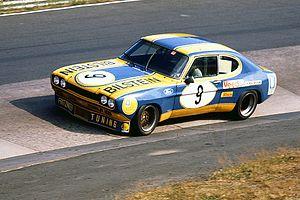
Klaus Fritzinger, né le 8 janvier 1937 à Kaiserslautern et mort le 9 janvier 2015 dans cette même ville, est un footballeur professionnel allemand devenu pilote automobile, essentiellement en voitures de tourisme sur circuits et en rallye.